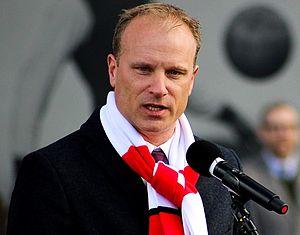
Dennis Bergkamp, né le 10 mai 1969 à Amsterdam, est un footballeur international néerlandais évoluant au poste d'attaquant entre 1986 et 2006.